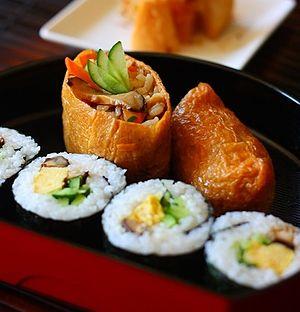
Un inarizushi, parfois écrit 稲荷鮨, ou encore いなり寿司, est une poche de tofu frit, vinaigré et sucré, et remplie de riz, ainsi que de divers autres ingrédients selon les recettes.